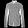
Label: Shirt